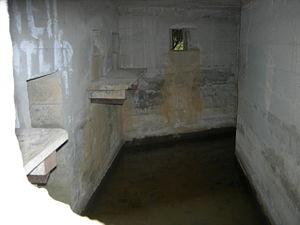
La ligne d'arrêt Coquet est une ligne de défense construite dans le Nord-Est de l'Angleterre depuis la ville côtière d'Amble dans le Northumberland jusqu'au haut de la vallée de la Coquet. Elle faisait partie des défenses construites pour répondre à la menace d'une invasion nazie pendant la Seconde Guerre mondiale. Elle était destinée à ralentir l'avance de l'armée allemande arrivant par le nord pour donner du temps à une armée britannique de campagne de se rassembler sur la ligne d'arrêt Tyne, à environ 30 miles au sud.